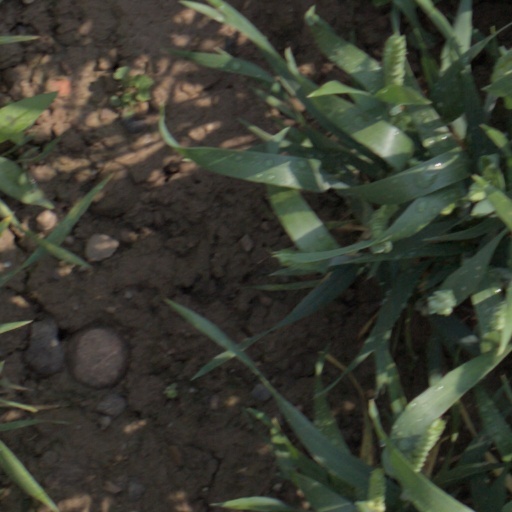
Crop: wheat